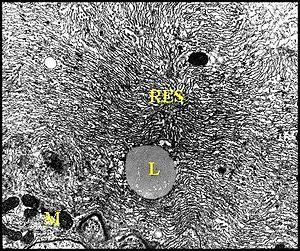
Réticulum stellaire dans une cellule géante de Kaira. Microscope électronique
Les glandes séricigènes désignent des organes synthétisant les protéines qui formeront de la soie. Elles sont présentes chez certains animaux appartenant à l’embranchement des arthropodes, et plus précisément ceux de la classe des insectes et de l’ordre des Araneae.